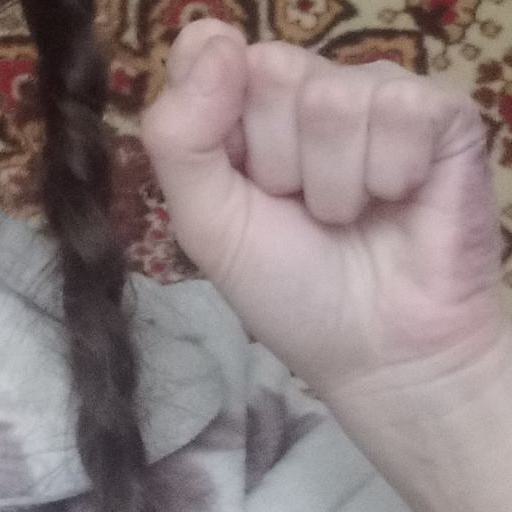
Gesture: fist